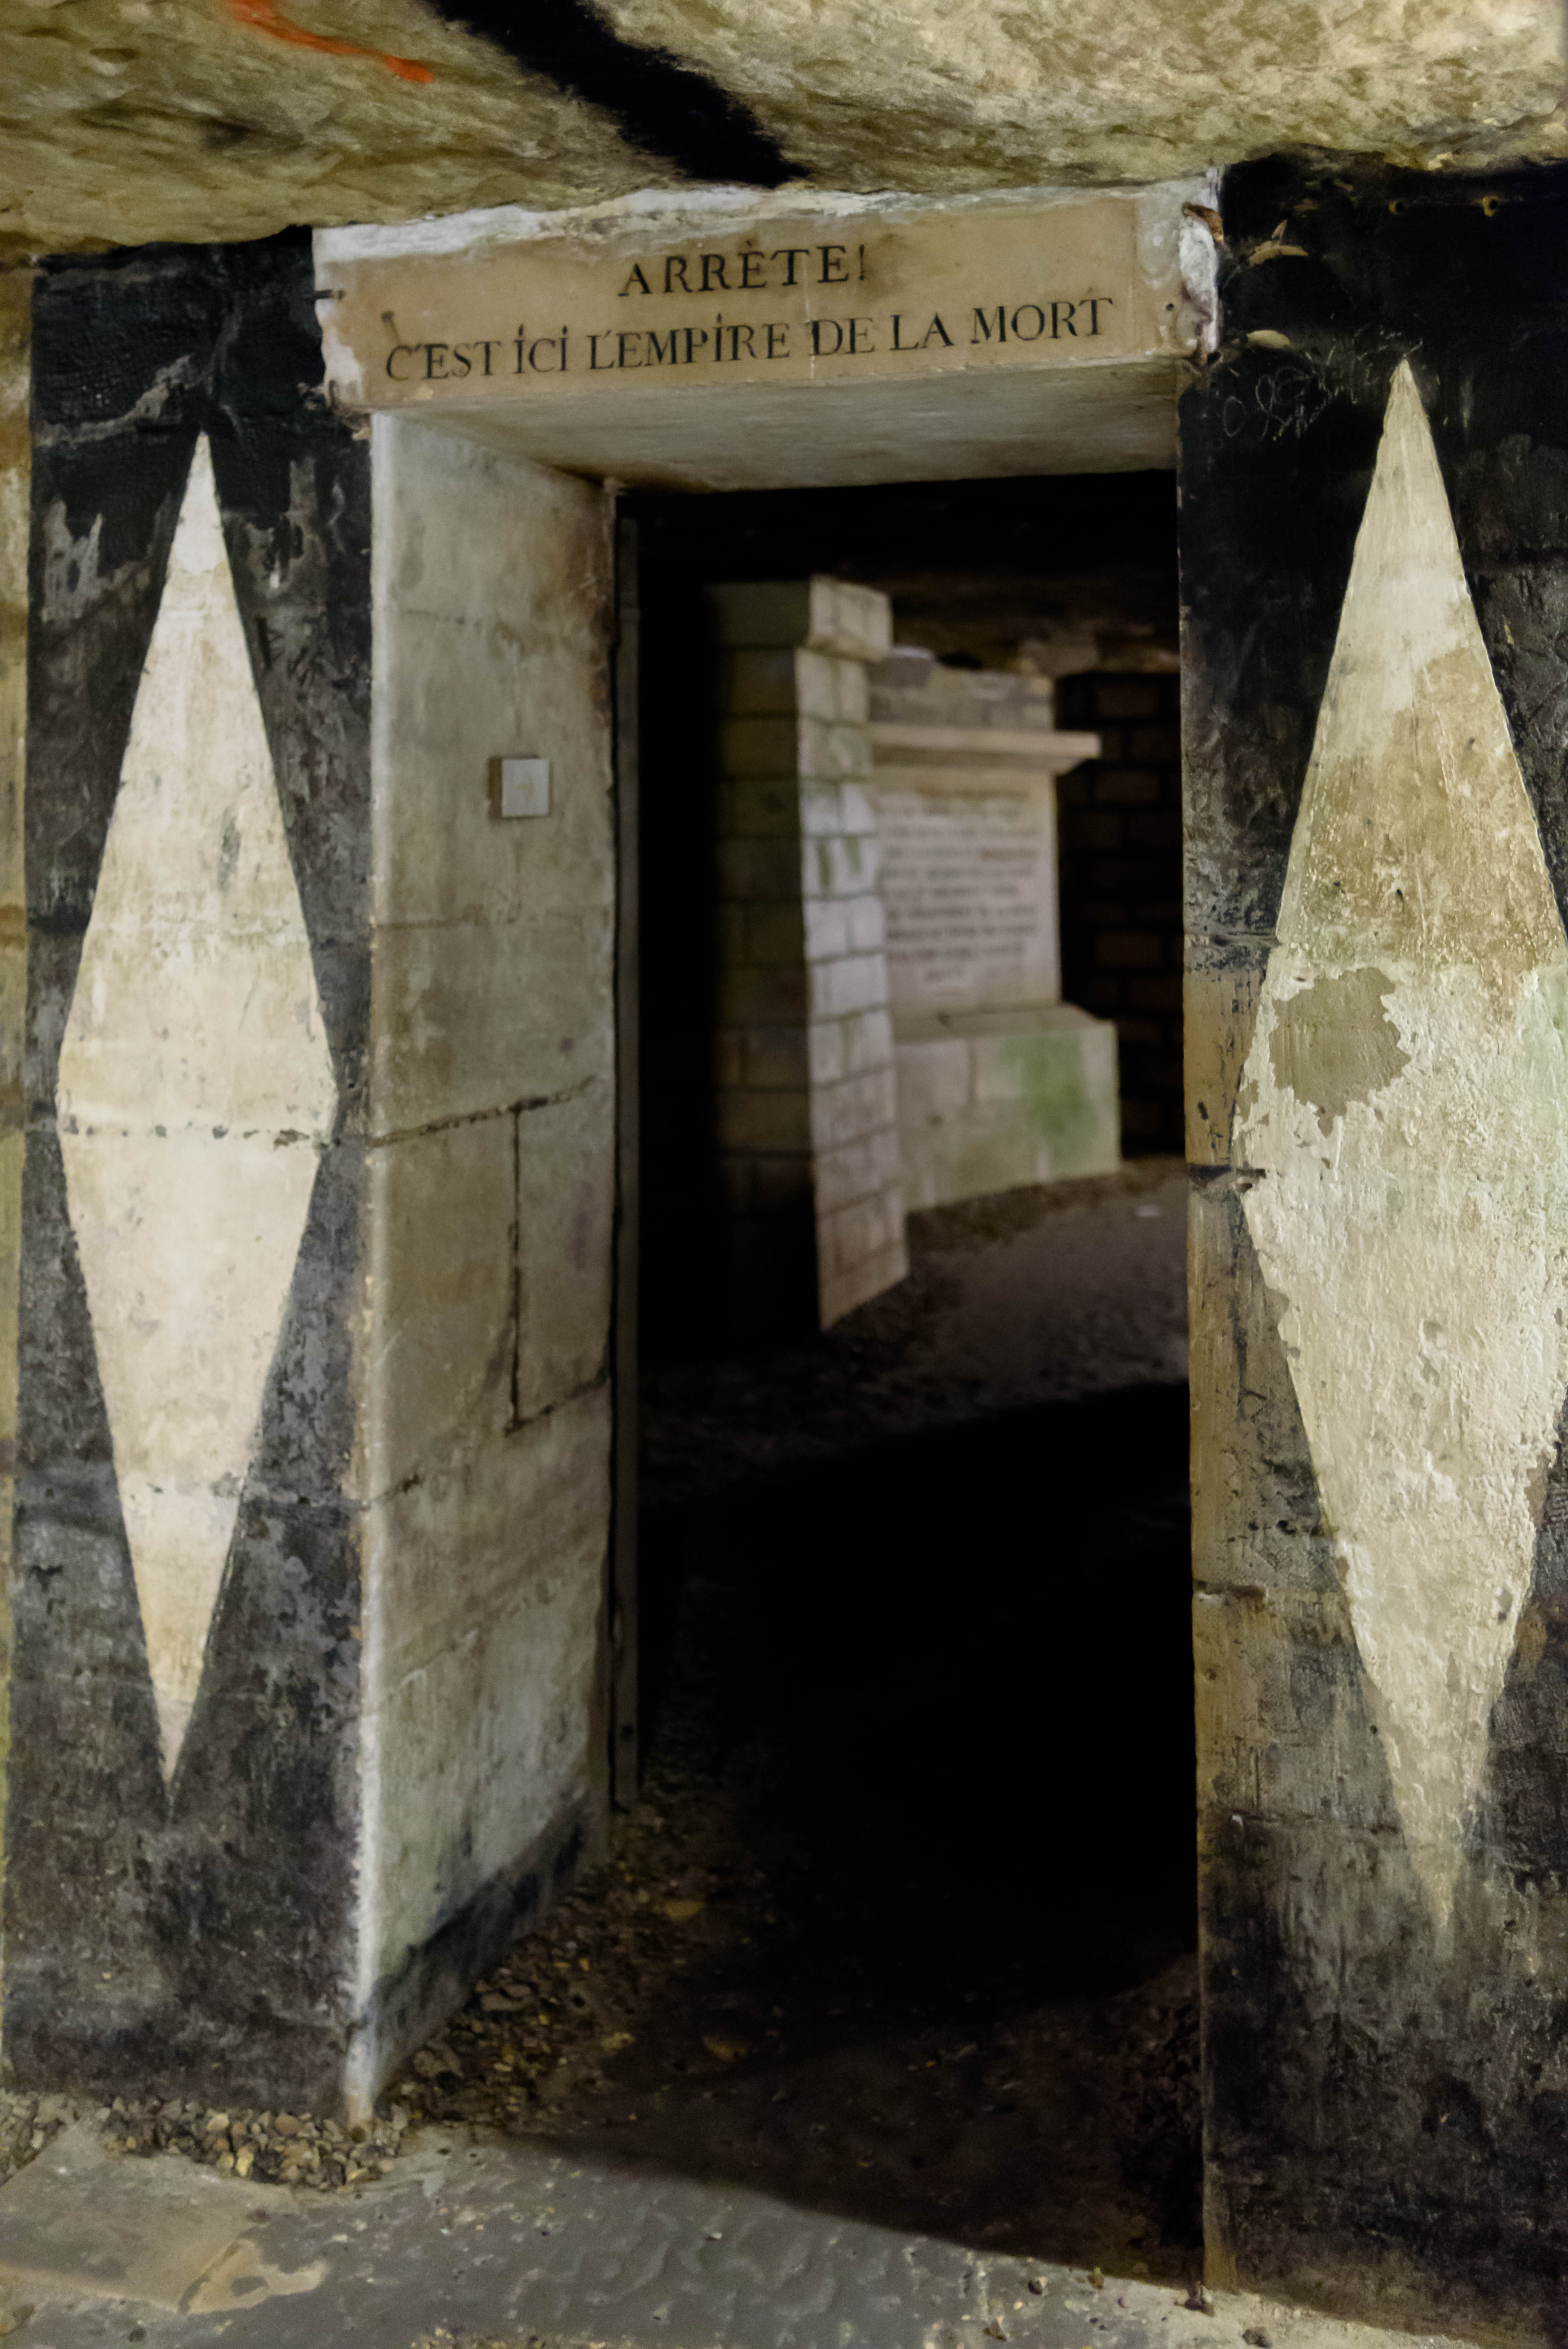
wood, paris, wall, france, arch, nikon, places, 2015, art, temple, ruins, history, d750, iledefrance, ancient history